Phil Bogle

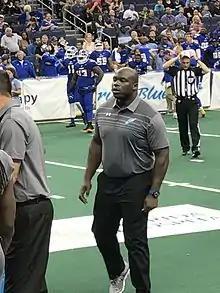
Bogle with the Philadelphia Soul in 2017

Phillip R. Bogle (born September 27, 1979) is a former American football guard and assistant head coach and general manager for the Philadelphia Soul of the Arena Football League (AFL). He was signed by the San Diego Chargers as an undrafted free agent in 2003. He played college football at New Haven.